World Branding Awards

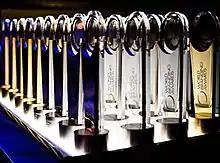
The original World Branding Awards trophies, before they were replaced with a new design in 2016

Over 135,000 people voted for more than 3,000 brands from 35 countries in 2017. 245 winners were awarded. The awards ceremony was held in Kensington Palace in London.